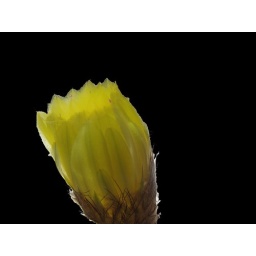
This plant had not flowered for 20 years. It had an almost ethereal qulaity that shows up well against black